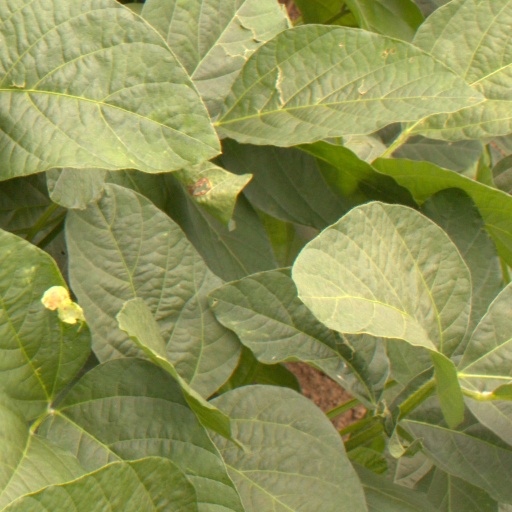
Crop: soybean